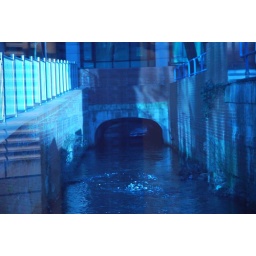
Holy Brook viewed throught the blue glass of the footbridge over it (behind the Blade)